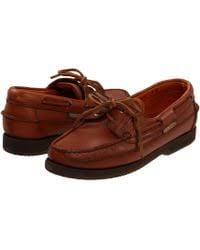
Label: Boat